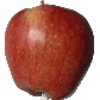
Label: Apple Red 1